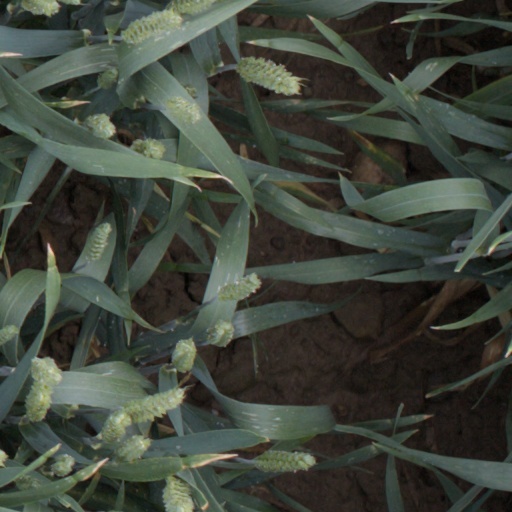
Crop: wheat